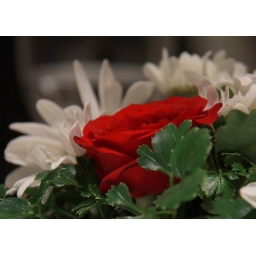
Dressed in red and standing out amidst white blooms and green leaves